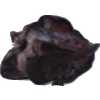
Label: carambola